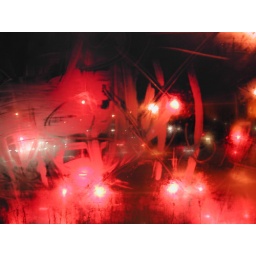
i took this rear window of au bus in a cold winter night